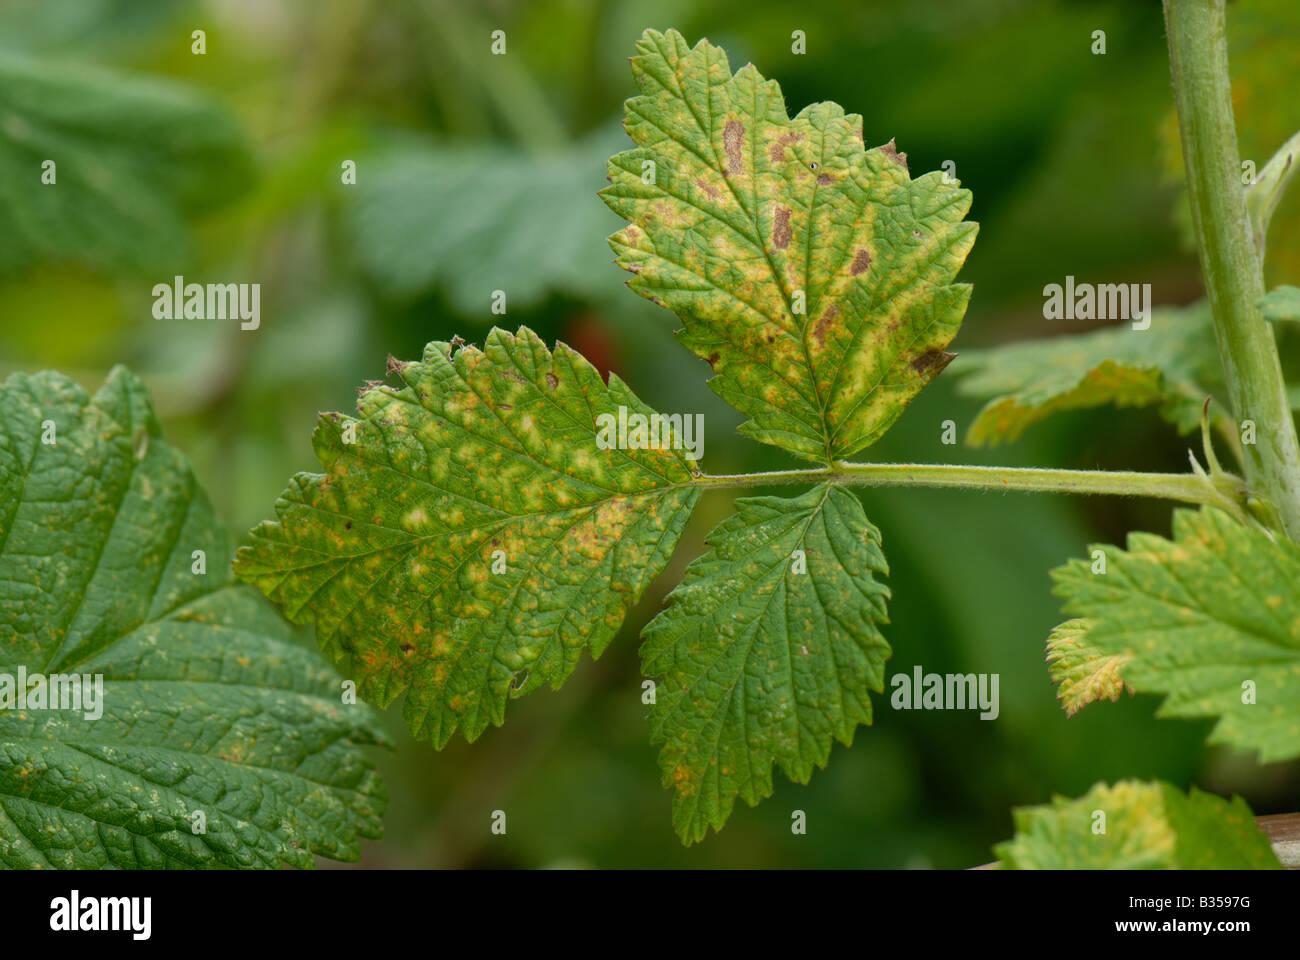
Plant: Raspberry
Disease: raspberry leaf spot